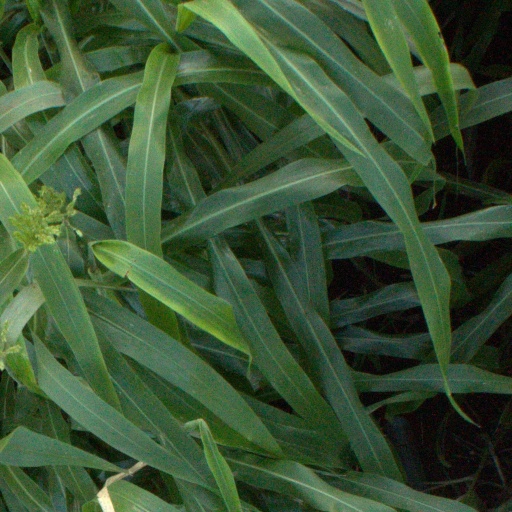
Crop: sorghum